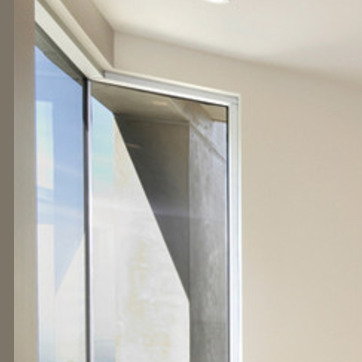
Material: glass